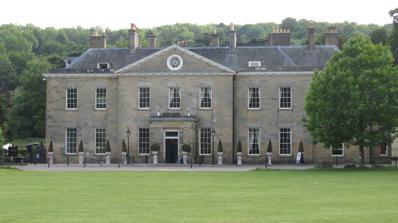
Building: Stanmer House
Country: United Kingdom
Year built: 1722
Grade I listed country house in the United Kingdom Stanmer House in 2018 Stanmer House on an August evening in 2006 Stanmer House is a Grade I listed mansion set in Stanmer Park west of the village of Falmer and north-east of the city of Brighton and Hove , East Sussex, England. The house stands close to Stanmer village and Church, within Stanmer Park . Constructed by the French architect Nicholas Dubois in 1722 in a Palladian style for the Pelham family , it incorporates the remains of an earlier house, and was again altered in 1860. The house and park were bought by the local authority in 1947. The building was designated as Grade I listed in 1954; the former stables, built c. 1725 but much altered, are Grade II* listed. Close to the University of Sussex campus, the house was used as a university administration building for some years in the 1960s while the campus was being built in the eastern portion of the park. After undergoing renovation, it reopened in June 2006 and for use as a restaurant and events venue. In 2009, the Willkommen Collective started a music festival at Stanmer House. The first event featured performances from The Leisure Society , Robert Stillman, Peggy Sue and more in Stanmer House and grounds. The second festival took place on 12 September 2010 and was named Foxtrot. The lineup included Laura Marling , Anna Calvi , Francois & the Atlas Mountains and Sons of Noel and Adrian . The third annual festival took place in September 2011 and featured Hannah Peel , Sam Amidon , This Is The Kit and more. Alexander Proud took over the lease of Stanmer House in 2016, renaming the House "Proud Stanmer House". This change was reversed to the traditional "Stanmer House" following Proud's closure of the business. In January 2020, Proud announced that Stanmer House would close to the public as the company entered liquidation, stating that a rent increase was to blame. However many customers had recently criticised the venue under his company's operation, stating that it was poorly run. Shortly thereafter, Stanmer House was bought by local employer and property owner, KSD Support Services. It reopened in 2021, firstly as the House Cafe and eventually as Stanmer House in 2022. Planning permission to convert the house into a hotel is in place, but KSD is uncertain if it will proceed with this plan. Stanmer House is currently used as a dual-purpose building, with restaurant and cafe premises on the ground floor, and a number of local businesses occupying offices on the upper floors. References